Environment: real
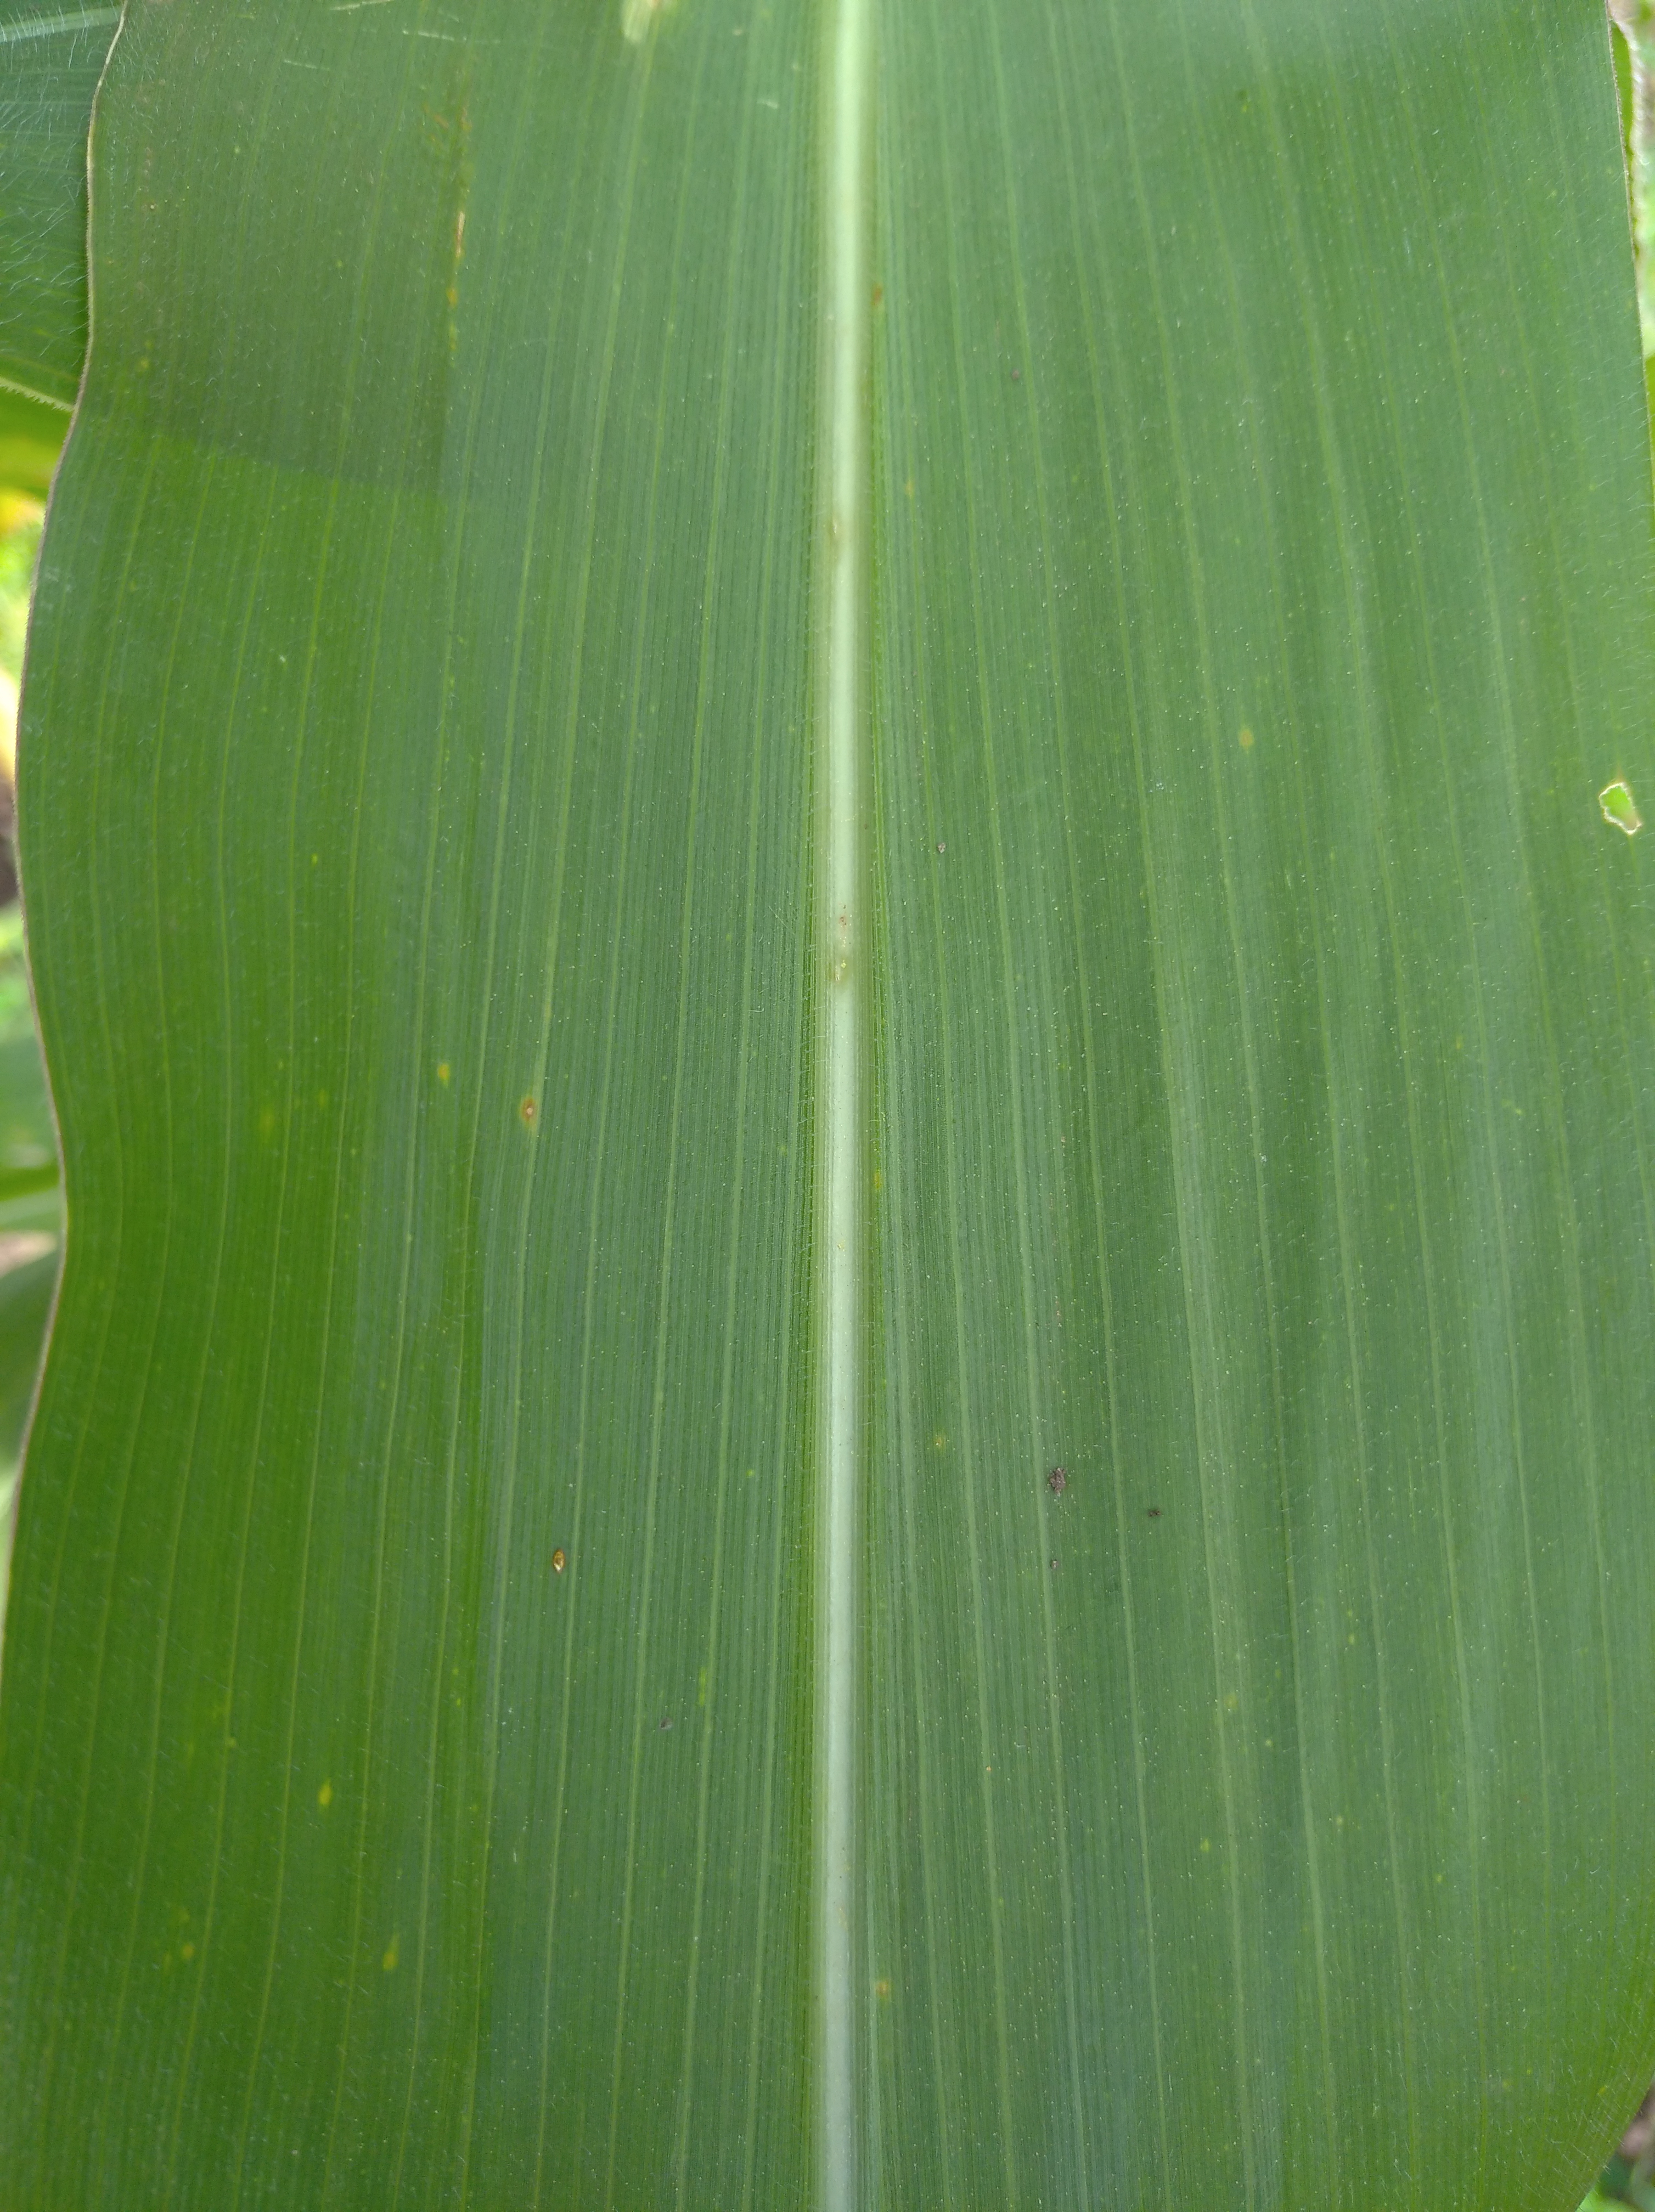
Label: healthy